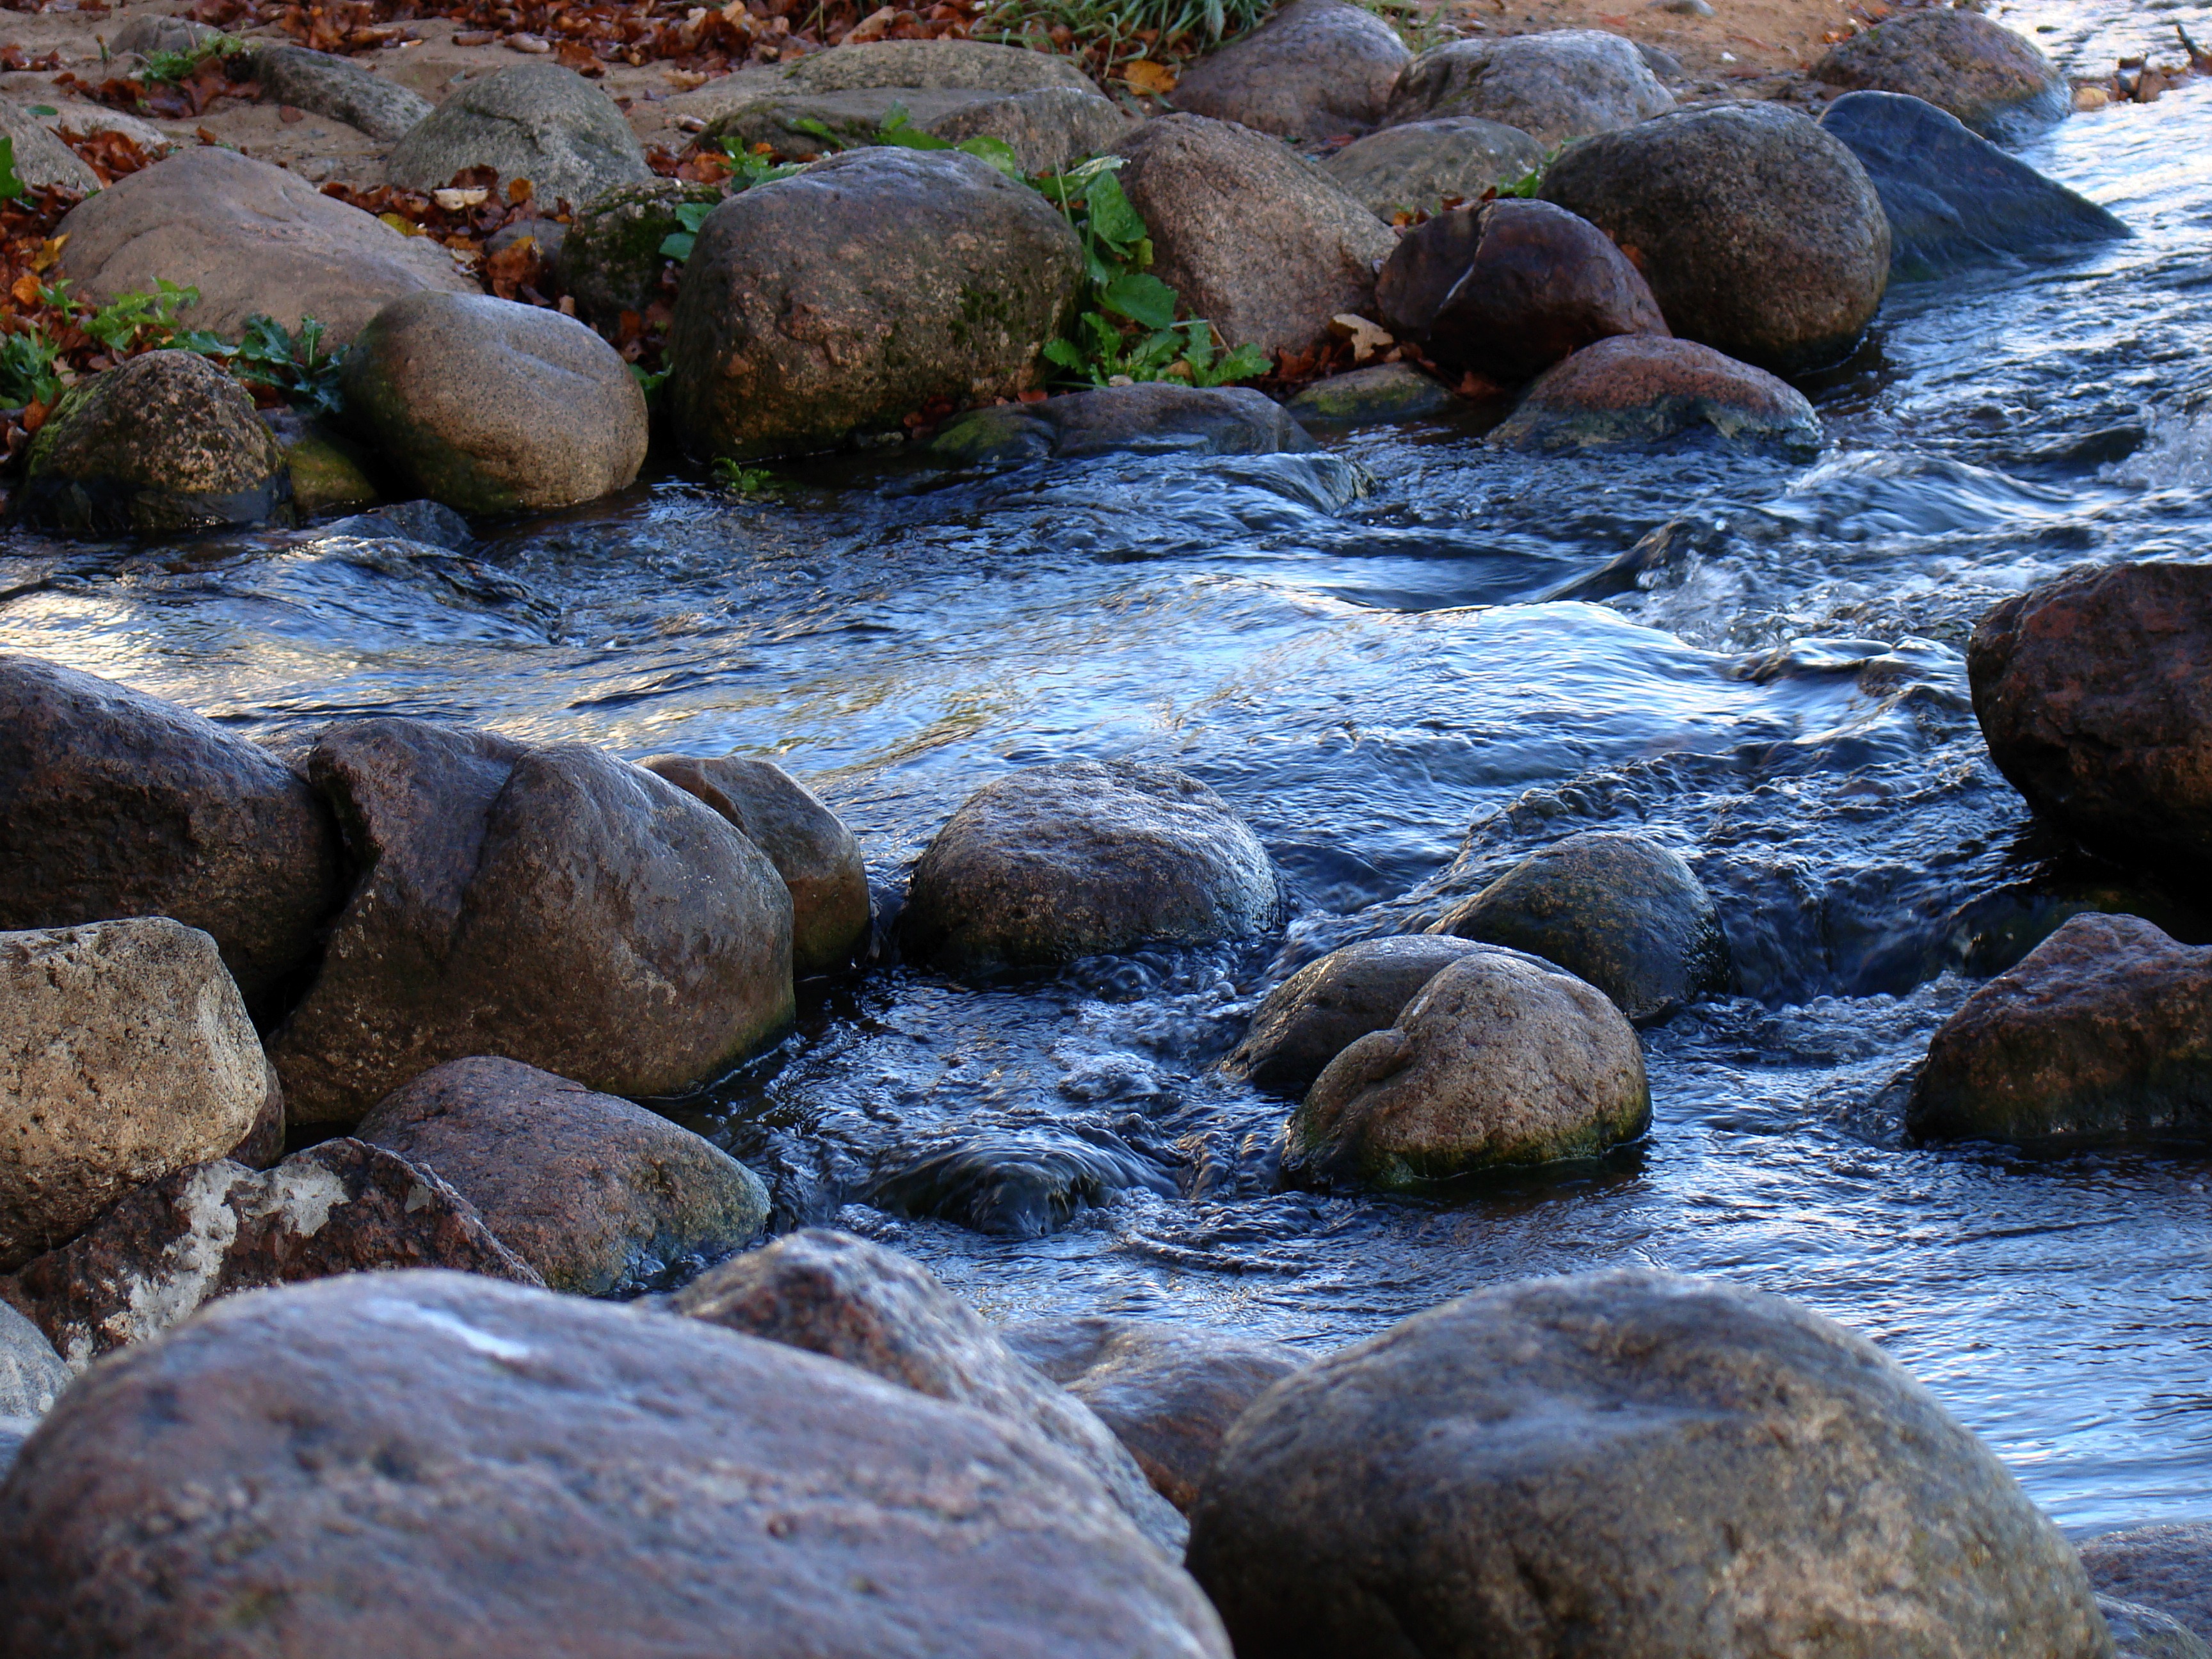
landscape, sea, coast, water, nature, rock, creek, wilderness, shore, river, stone, stream, autumn, rapid, blue, material, body of water, boulder, fast, water feature, watercourse, landform, geographical feature